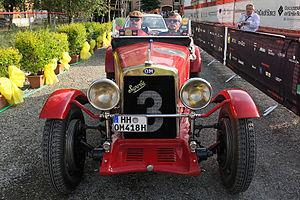
Giuseppe Morandi, né le 10 février 1894 à Castiglione delle Stiviere et mort le 1ᵉʳ novembre 1977 à Brescia, est un pilote automobile italien, spécialiste de courses à bord de voitures de sport.